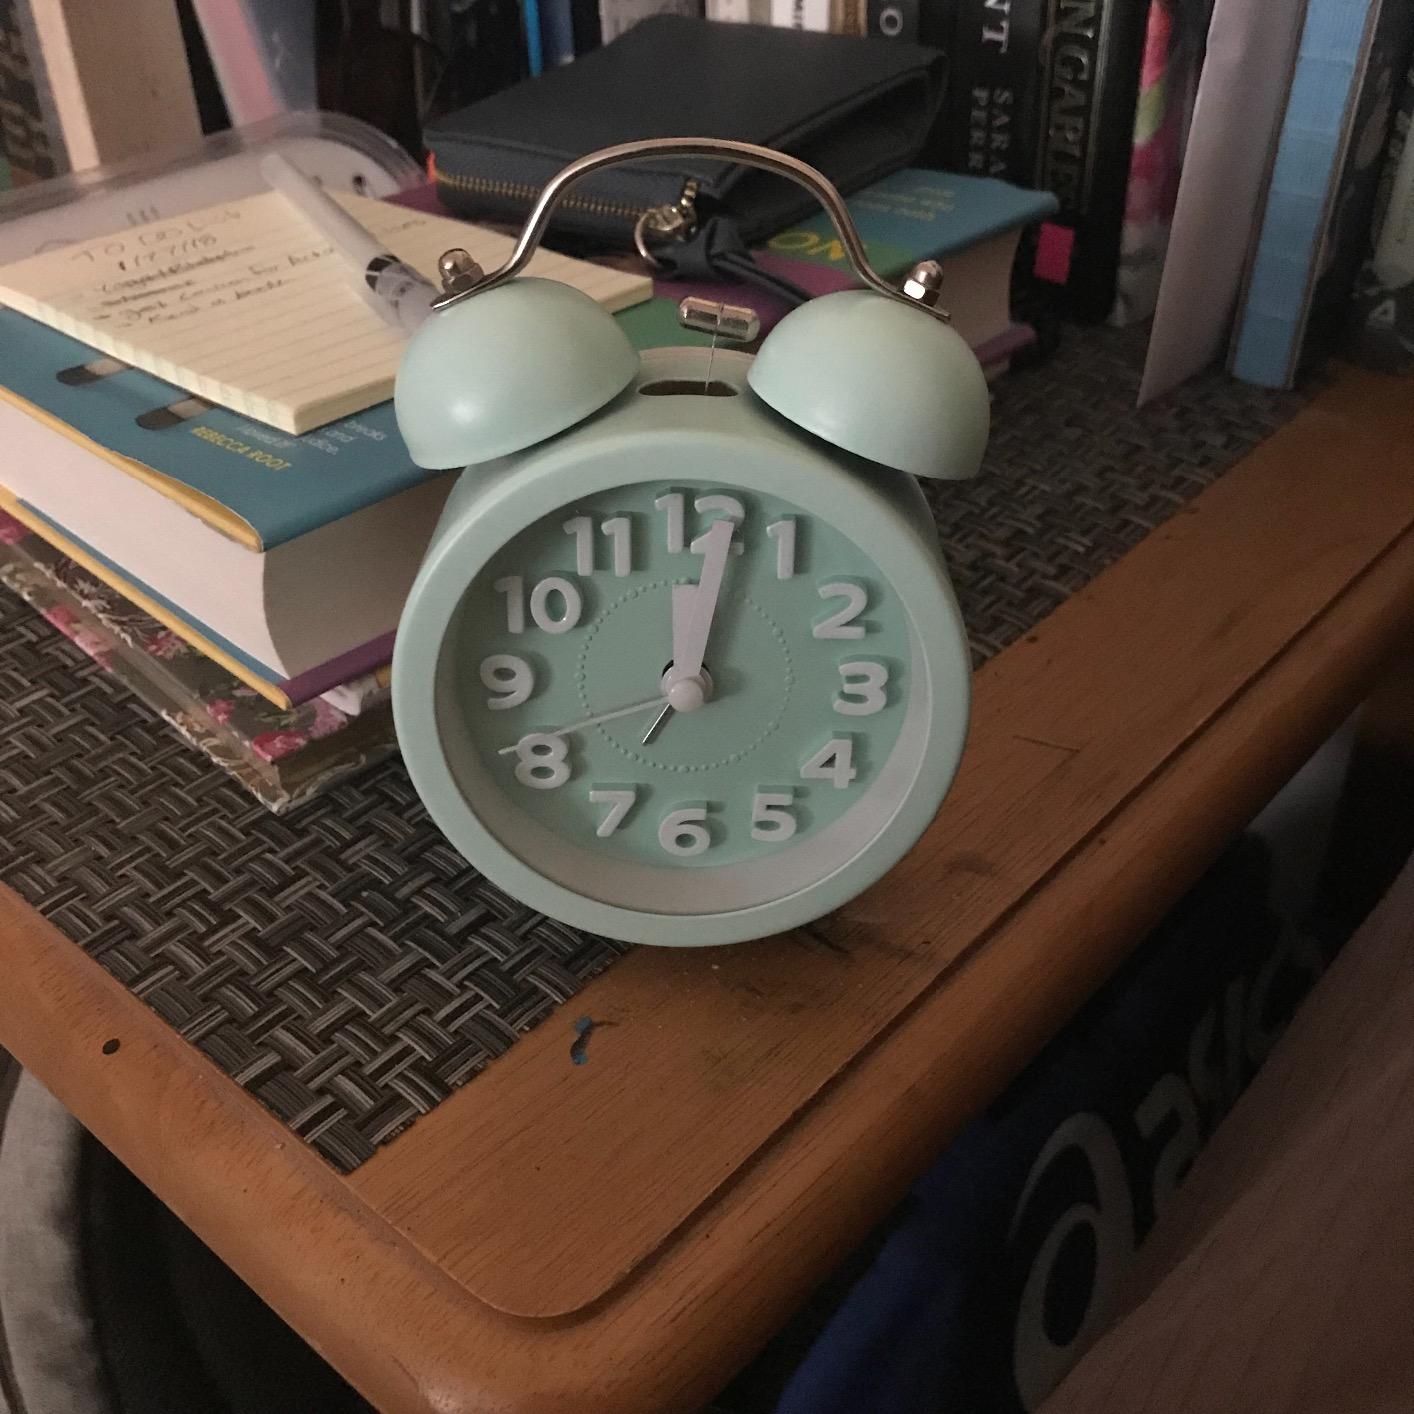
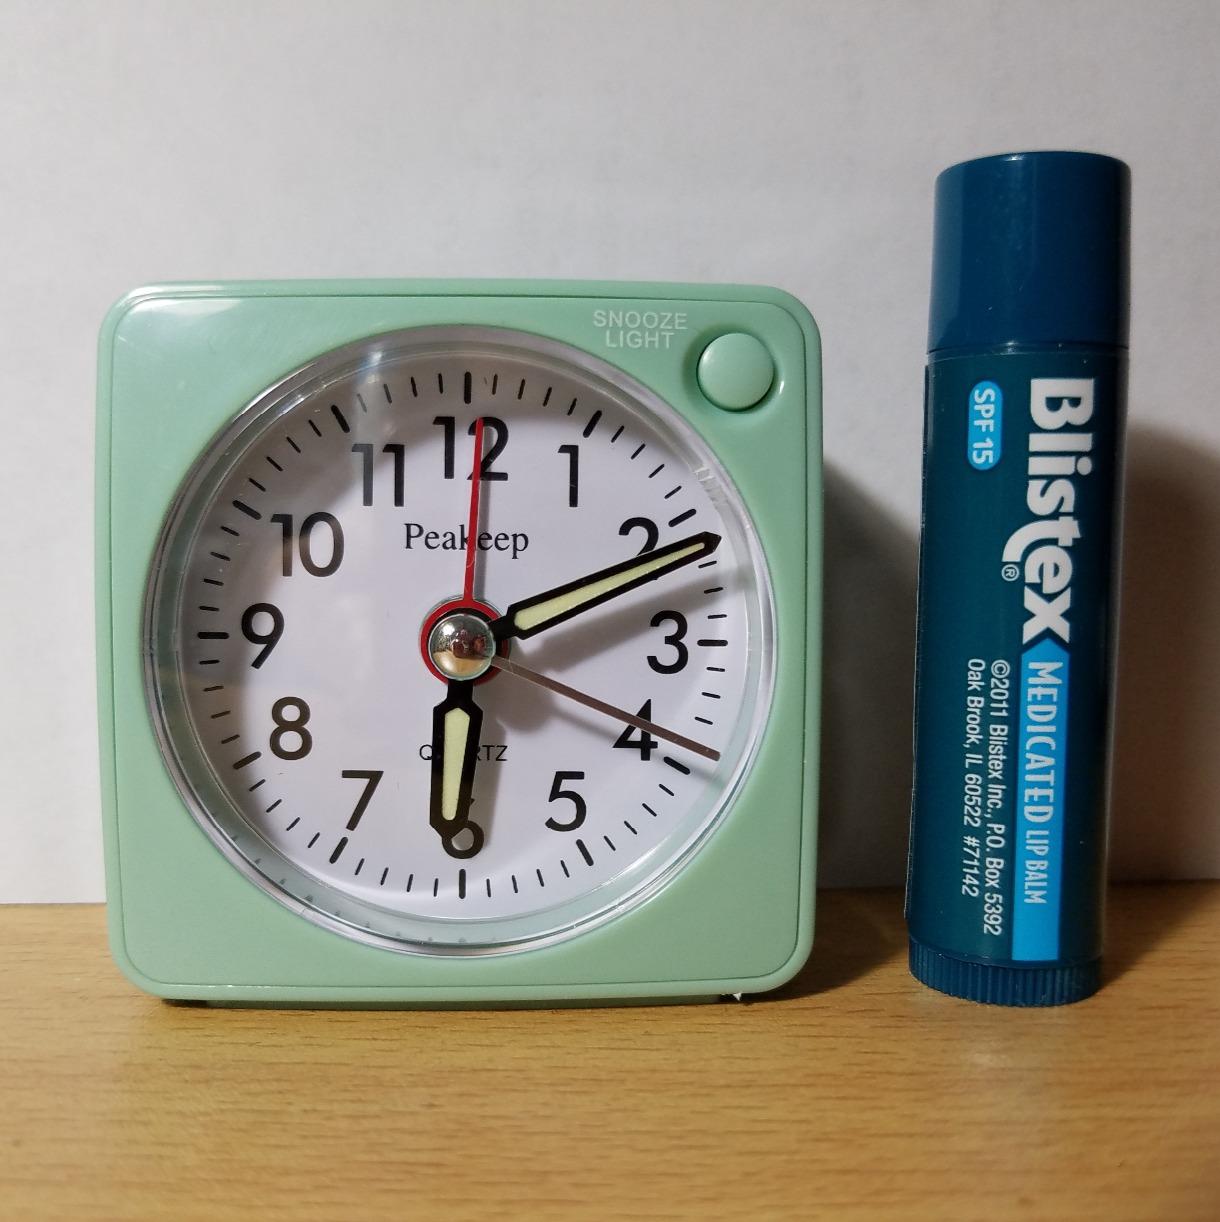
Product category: clock
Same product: no